Tingena pharmactis

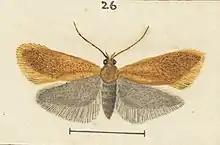
Illustration of "T. pharmactis" by George Hudson.

This species is endemic to New Zealand. It has been observed in the Nelson/Tasman regions at Mount Arthur and at the Cobb Valley as well as in the Wellington region at Kapiti Island.